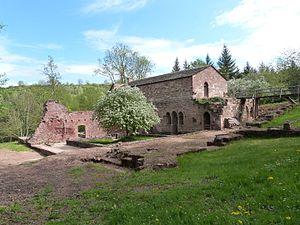
Prieuré du Sauvage
Le prieuré du Sauvage est un ancien prieuré de l'ordre de Grandmont qui est situé à Balsac, en France.